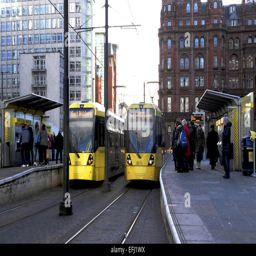
trams with commuters waiting at a platform